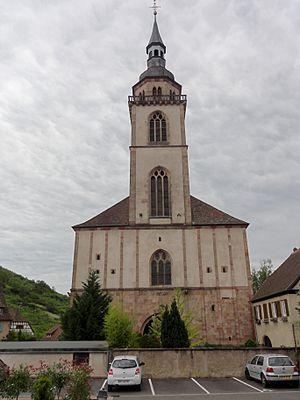
Andlau est une commune française viticole située dans le département du Bas-Rhin, en région Grand Est.